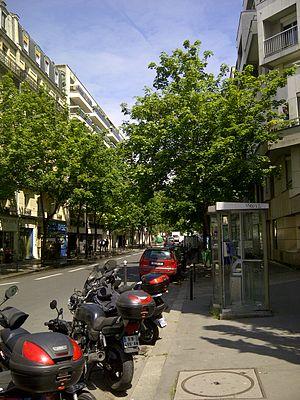
Le quartier des Épinettes est le 68ᵉ quartier administratif de Paris situé dans le 17ᵉ arrondissement.
La rue Guy-Môquet est une voie située dans le quartier des Épinettes du 17ᵉ arrondissement de Paris.